Music in the Head

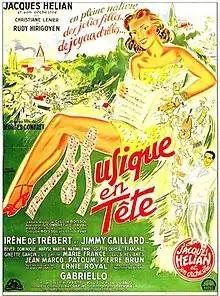

Music in the Head (French: Musique en tête) is a 1951 French musical comedy film directed by Georges Combret and Claude Orval and starring Jacques Hélian, Jimmy Gaillard and Colette Deréal. Location shooting took place around Béziers in Hérault. The film's sets were designed by the art director Robert Dumesnil.